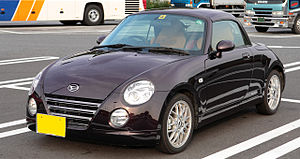
Kei-Car / Galleri
Kei-Car er en japansk betegnelse for små mikrobiler. Kei-Cars står for omkring en tredjedel af det samlede nybilssalg i Japan. For at en bilmodel kan tilhøre Kei-Car klassen, må den maksimalt være 3,39 meter lang og 1,475 meter bred, og motorens slagvolume må maksimalt være 660 cm³. Privat registrerede Kei-Cars har en gul nummerplade med sort skrift, mens kommercielt registrerede køretøjer har en sort nummerplade med gul skrift. Denne indregistrering giver et afgiftsnedslag samt en fritagelse for parkeringstilladelse. På trods af de lave ydermål findes Kei-Cars i flere forskellige karrosseriformer, lige fra mikrobil over mini-MPV til offroader.